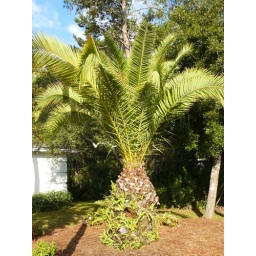
This was taken around 4pm in panama City Beach, Florida This is thepalm tree outside our house in Florida.